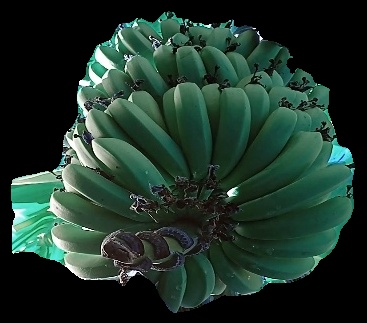
Variety: pachbale
Grade: grade1